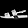
Label: Sandal